Karsin railway station

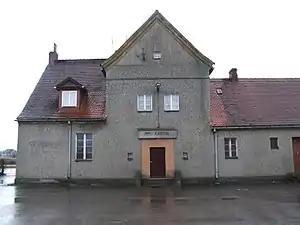

Karsin is a former PKP railway station in Karsin (Pomeranian Voivodeship), Poland.